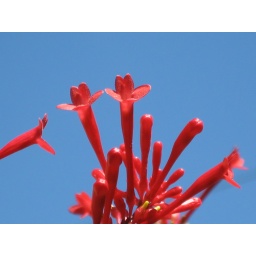
The proteaceae flowers against the azure sky caught my eye today.